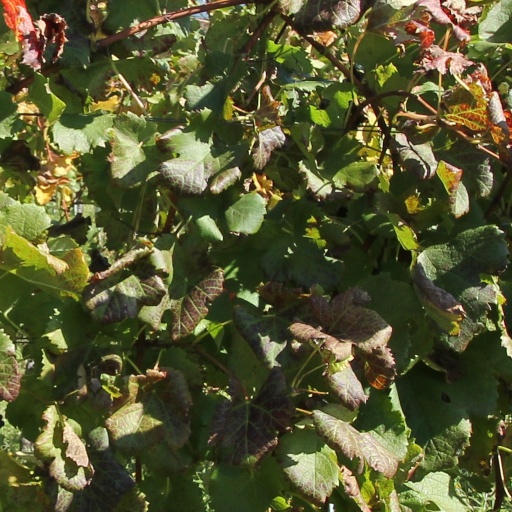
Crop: grape